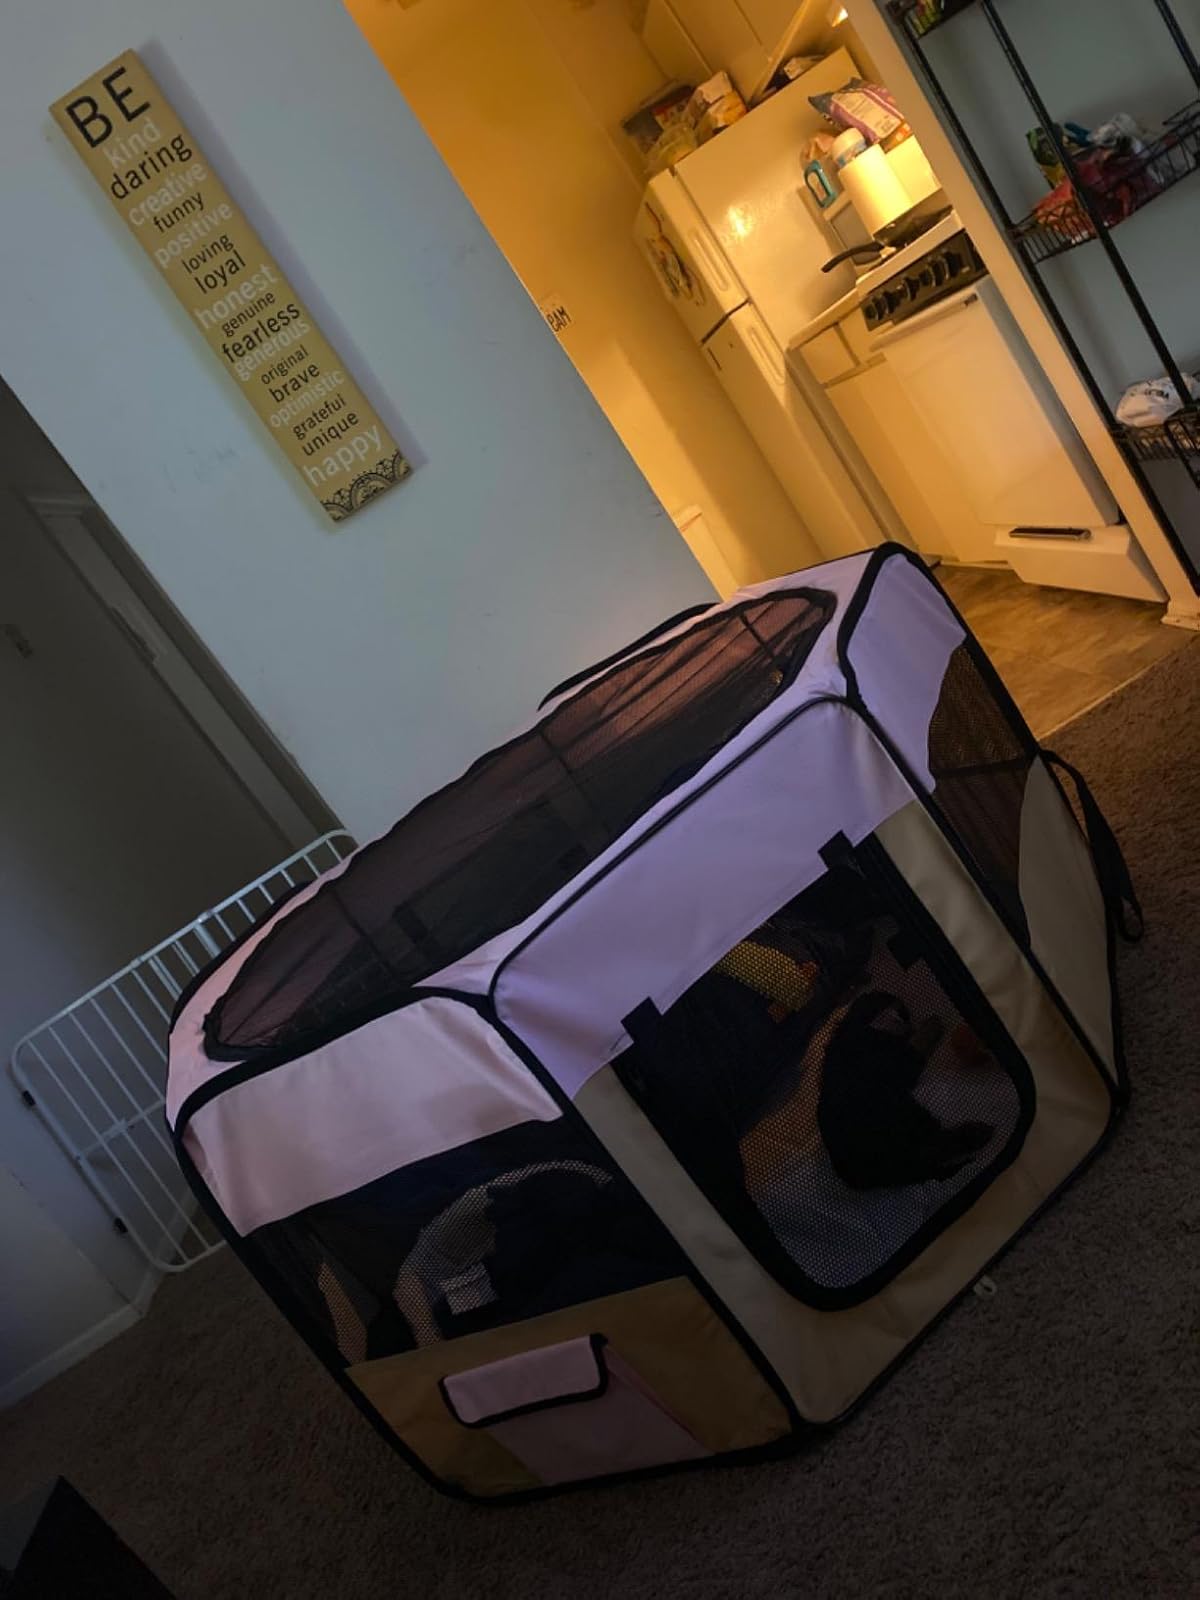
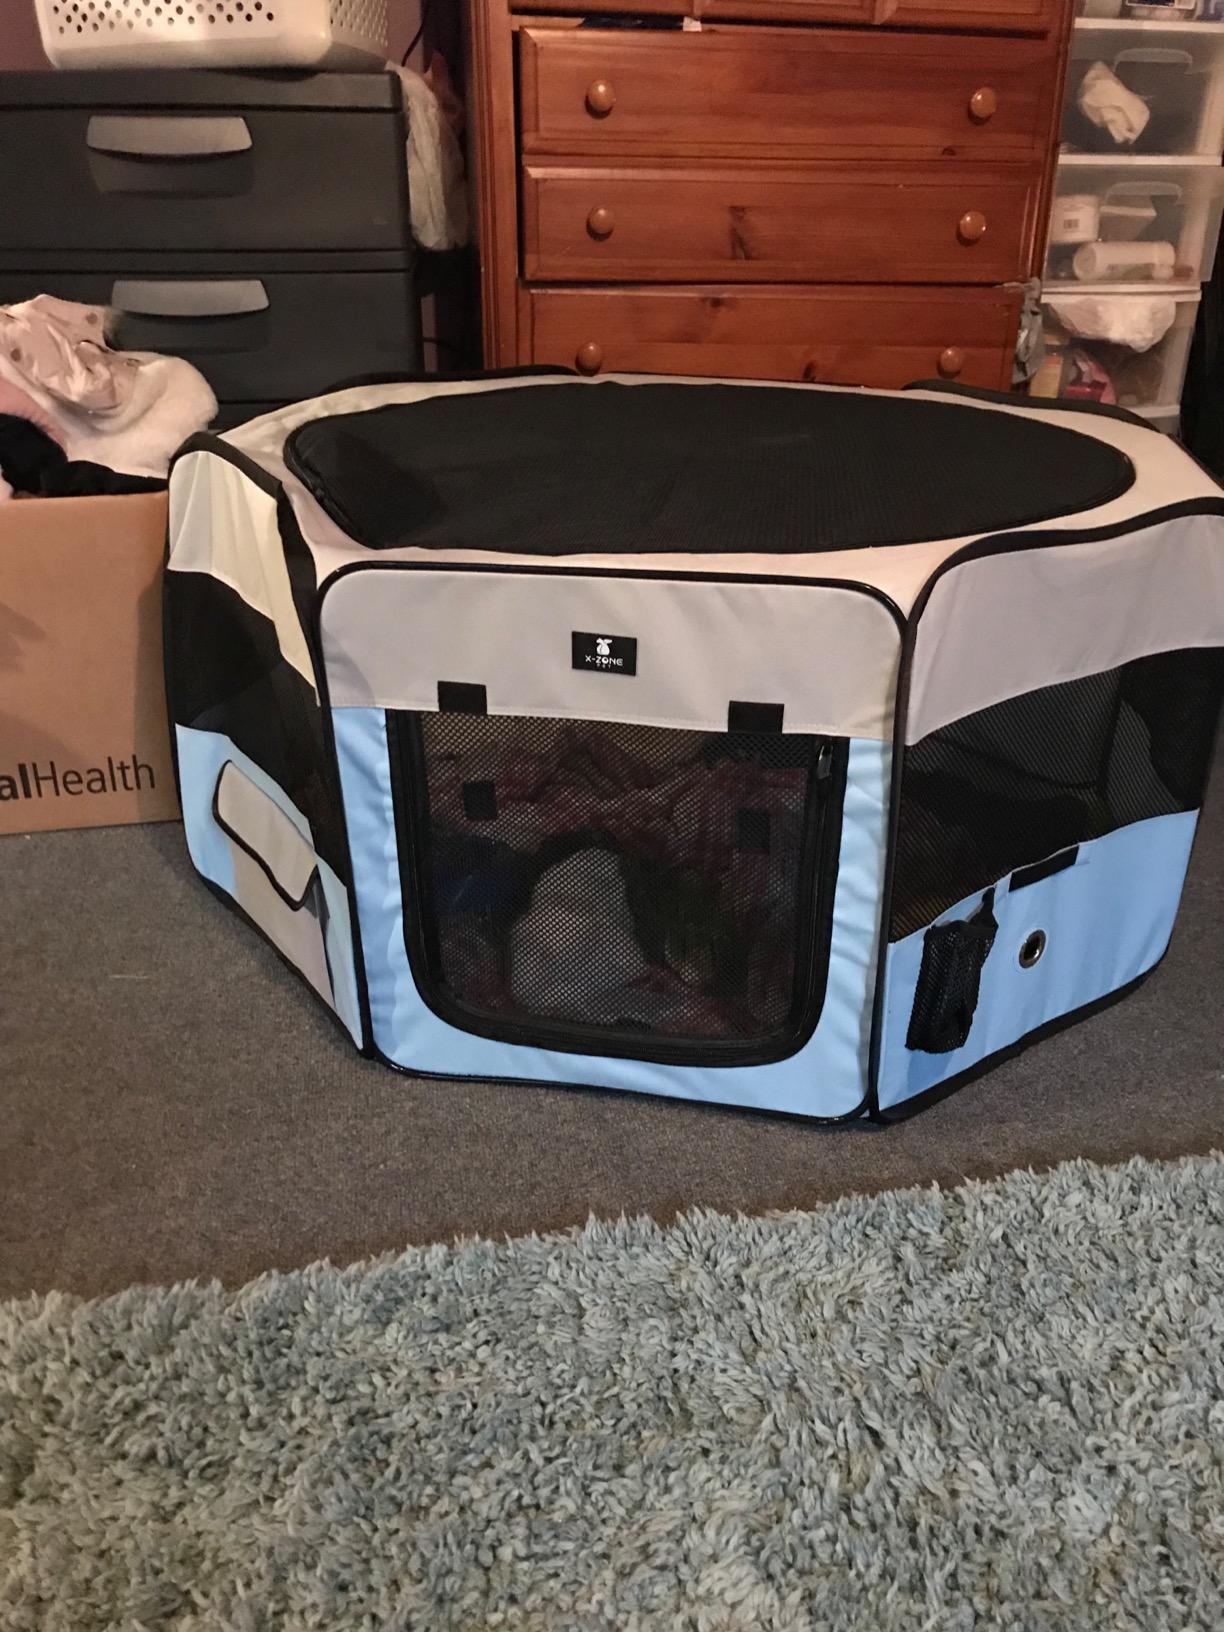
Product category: items_kennel
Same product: no